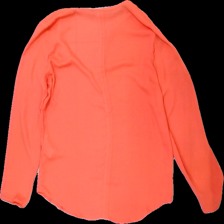
View: back
Type: Blouse
Category: Ladies
Brand: Zara
Colors: Red
Material: 100% polyester
Pattern: Transparent
Cut: Regular
Size: M
Season: All
Damage location: middle center
Price range: 50-100
Recommended usage: Reuse
Description: röd genomskinlig blus